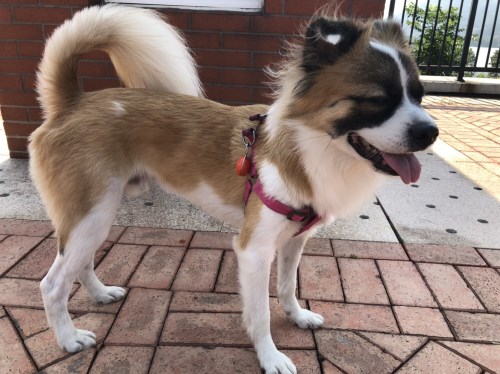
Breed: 806-n000129-papillon